Glossary of lichen terms

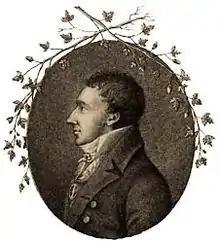
Erik Acharius

Erik Acharius, known as the "father of lichenology," coined many lichen terms still in use today around the turn of the 18th century. Before that, only a couple of lichen-specific terms had been proposed. Johann Dillenius introduced ' in 1742 to describe the cup-shaped structures associated with genus "Cladonia", while in 1794 Michel Adanson used ' for the furrowed fruitbodies of the genus "Graphis". Acharius introduced numerous terms to describe lichen structures, including , , , , , , and . In 1825, Friedrich Wallroth published the first of his multi-volume work "Naturgeschichte der Flechten" ("Natural History of Lichens"), in which he proposed an alternative terminology based largely on roots from the Greek language. His work, presented as an alternative to that of Acharius (of whom he was critical) was not well received, and the only terms he proposed to gain widespread acceptance were and , and , and , the last of which remained in use until the 1960s. Until about 1850, there were 21 terms for features of the lichen thallus that remain in use today.